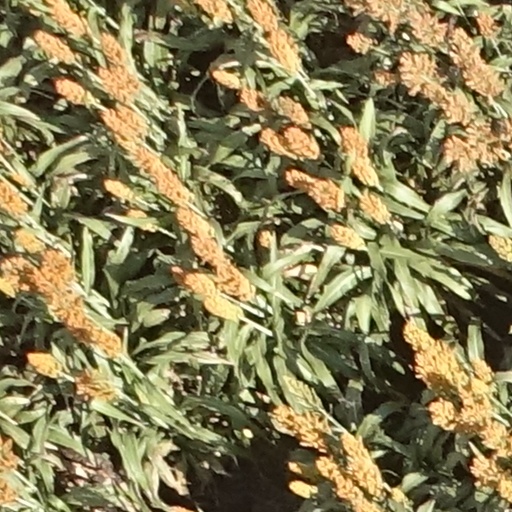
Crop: sorghum